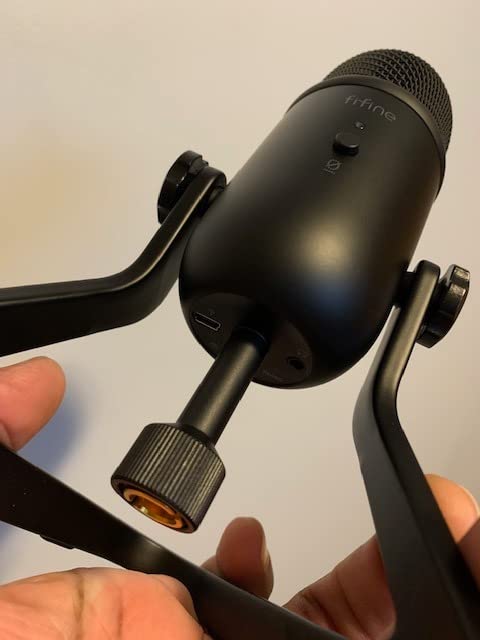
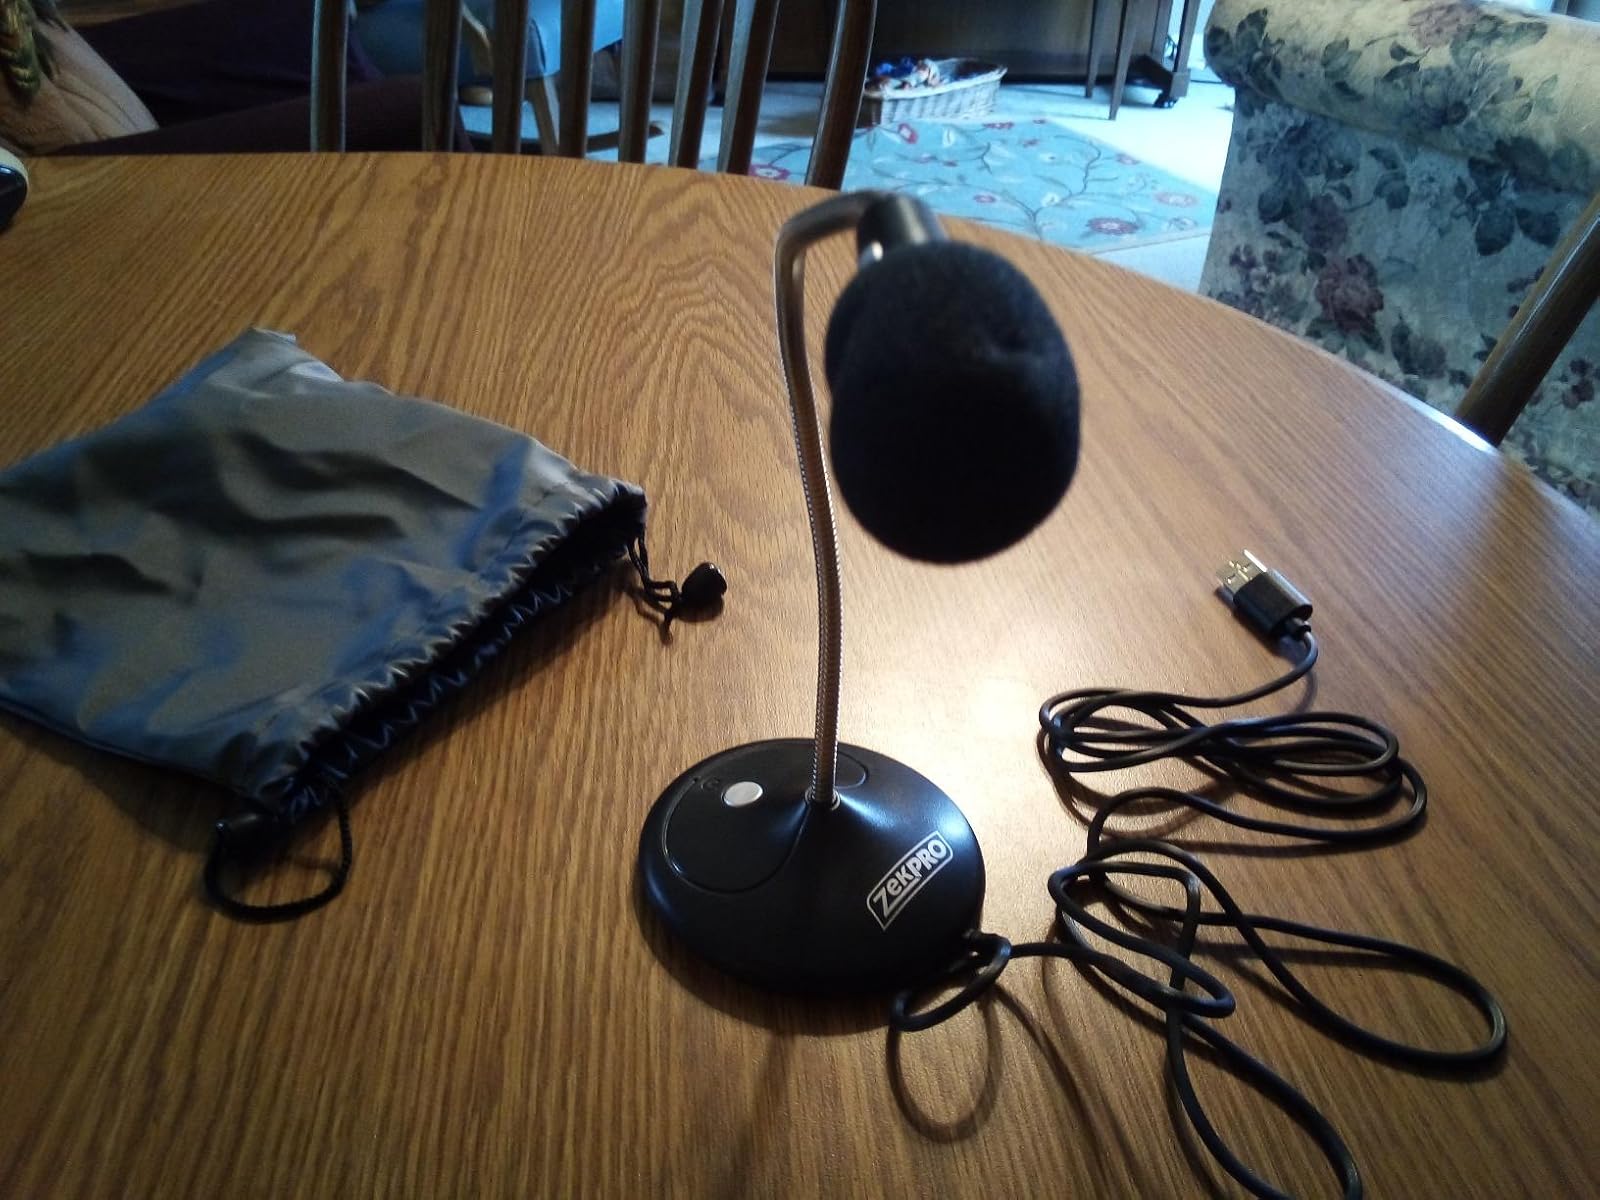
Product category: microphone
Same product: no